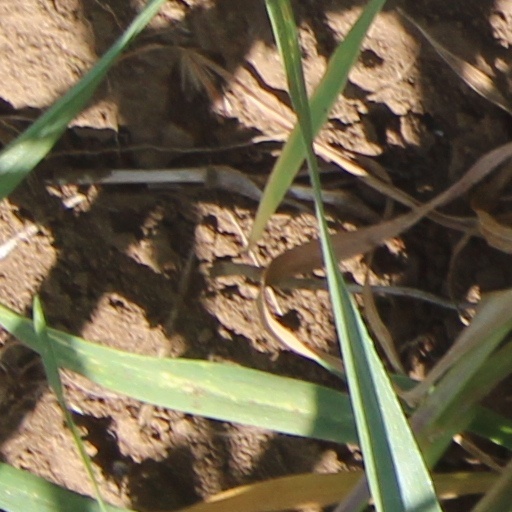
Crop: wheat